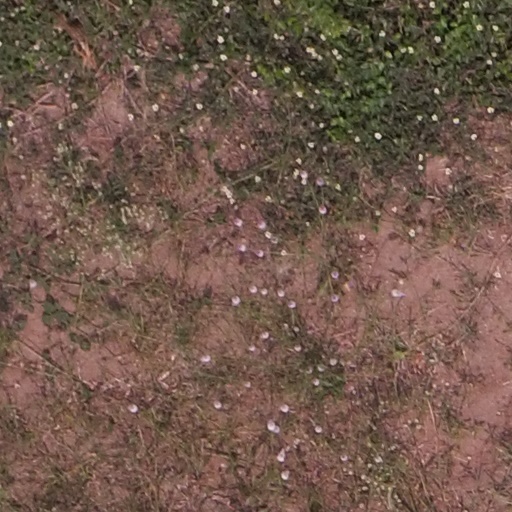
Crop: maize; corn